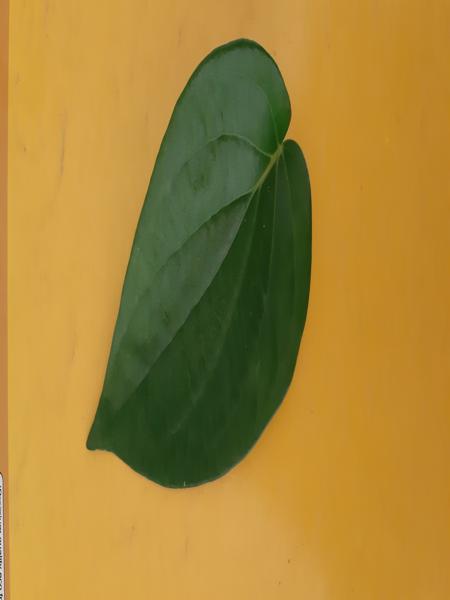
Plant: Betel